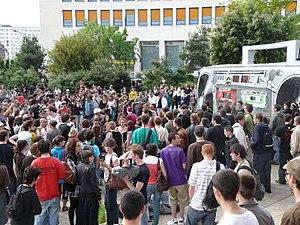
Foule devant le bus transformé en ghetto blaster géant pendant les 10 ans de la Radio Prun'.
Prun' est l'acronyme de « Première radio universitaire nantaise ». Station de radio associative, elle a commencé à émettre périodiquement en mai 1999. En mai 2007, le Conseil supérieur de l'audiovisuel lui a accordé une antenne permanente à Nantes.